HârnMaster

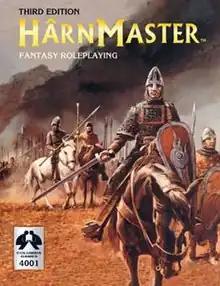
Cover of 3rd edition

HârnMaster is a fantasy role-playing game based in the fantasy world of Hârn. The system, like the world, was designed primarily by N. Robin Crossby.